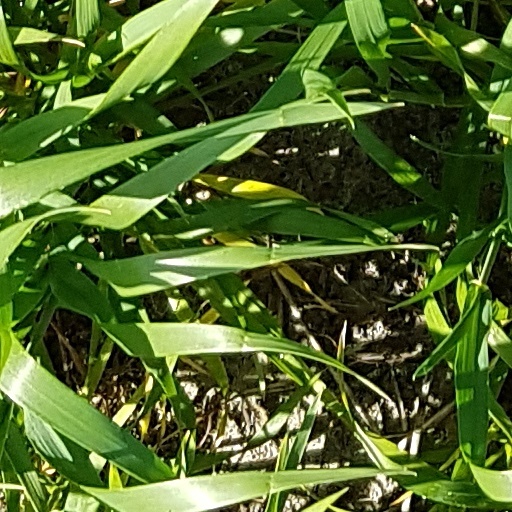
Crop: wheat